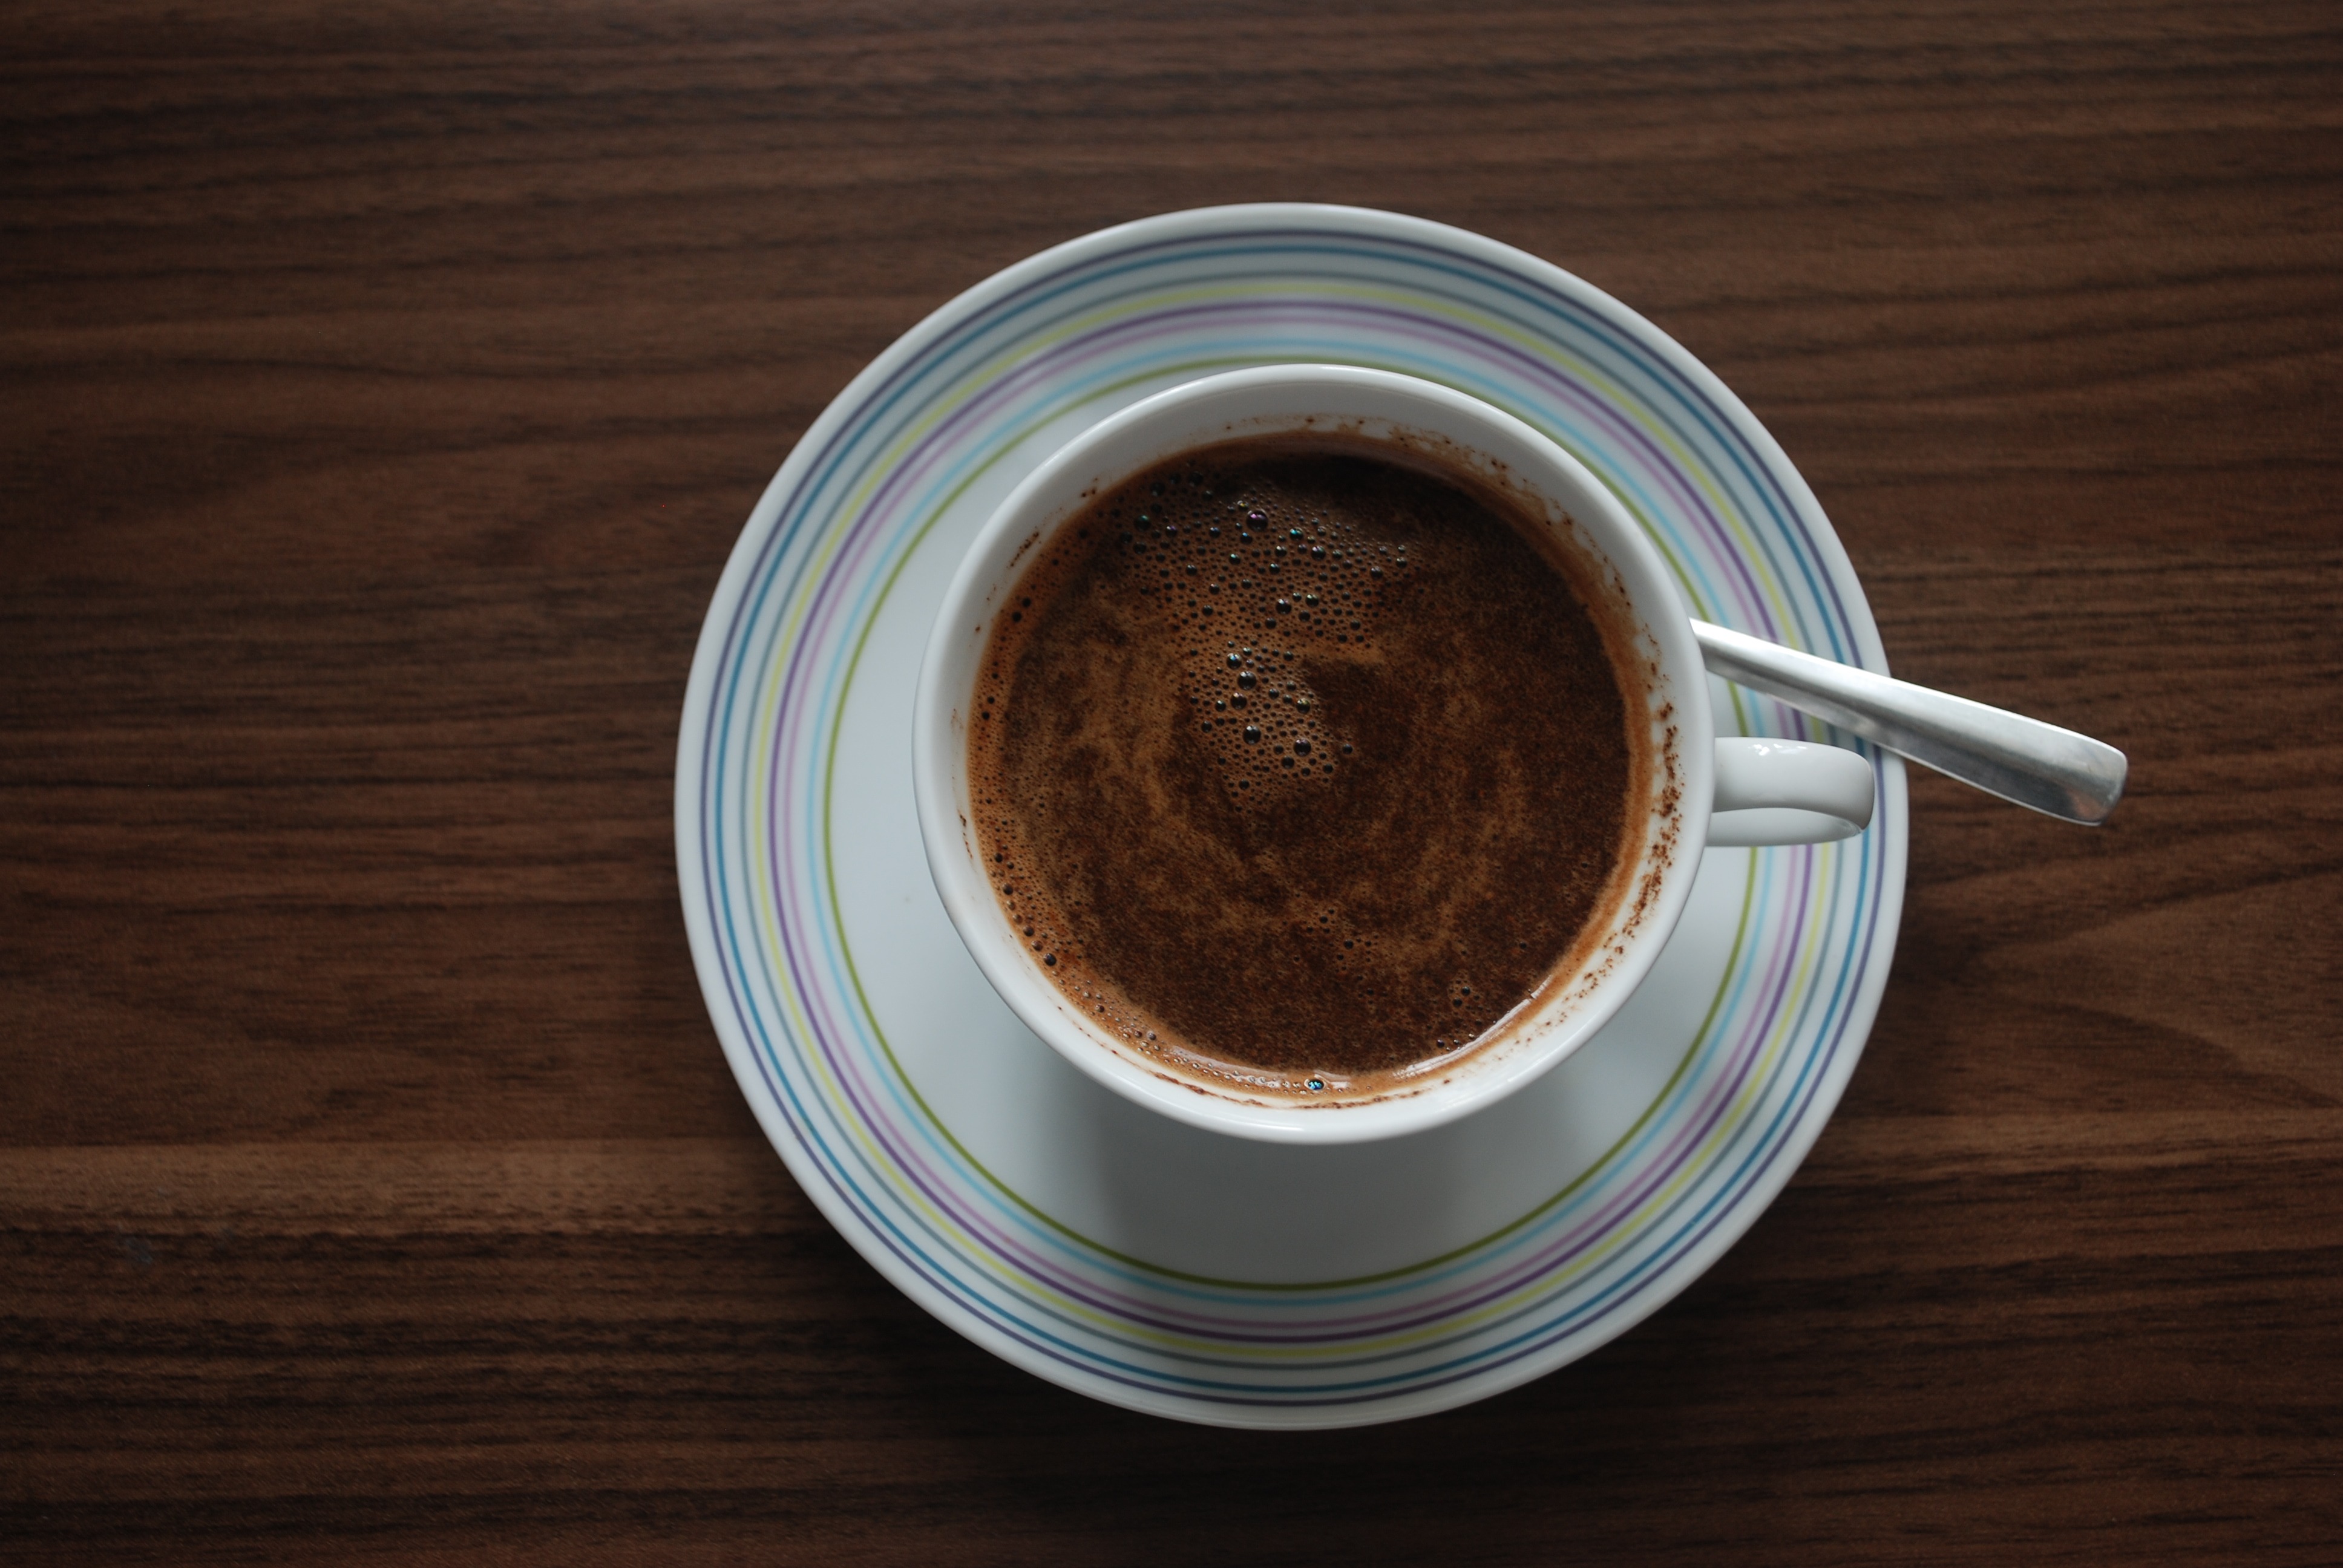
cafe, coffee, cup, office, drink, espresso, mug, coffee cup, teacup, caffeine, relaxation, break, flavor, work desk, the drink, office supplies, layout, turkish coffee, coffee sypana